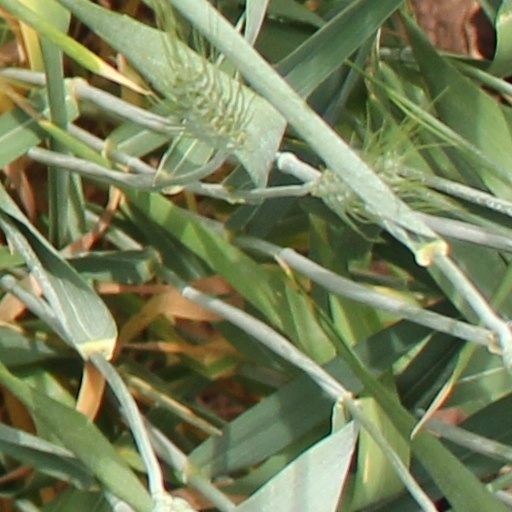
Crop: wheat